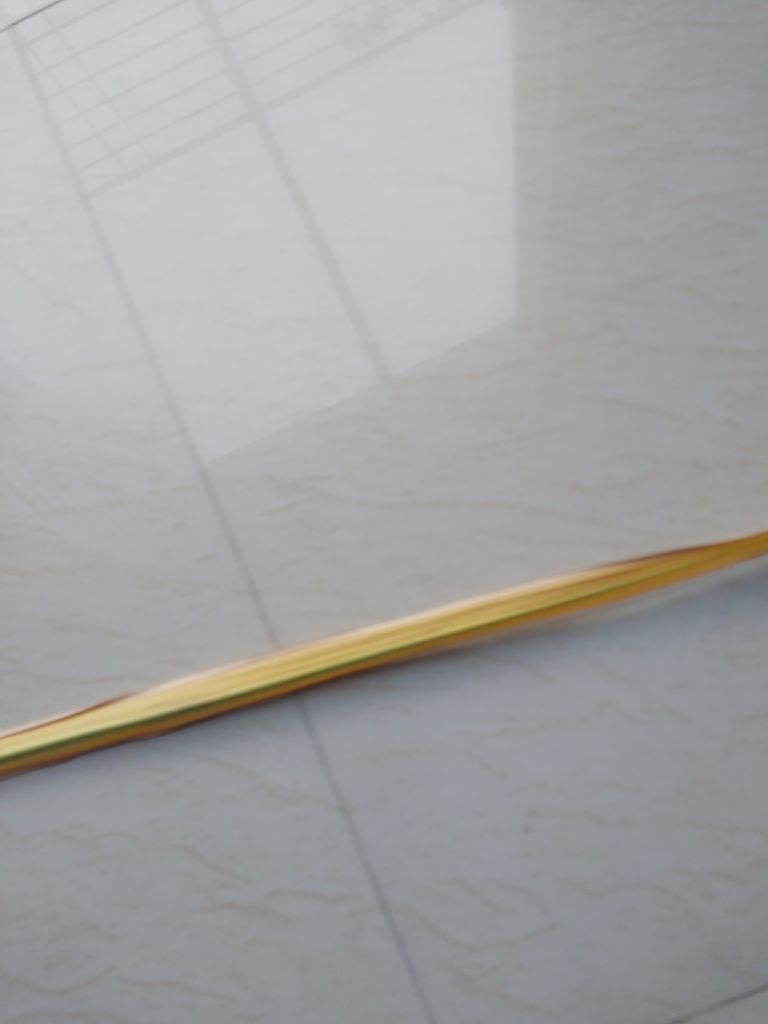
Label: Yellow Leaf